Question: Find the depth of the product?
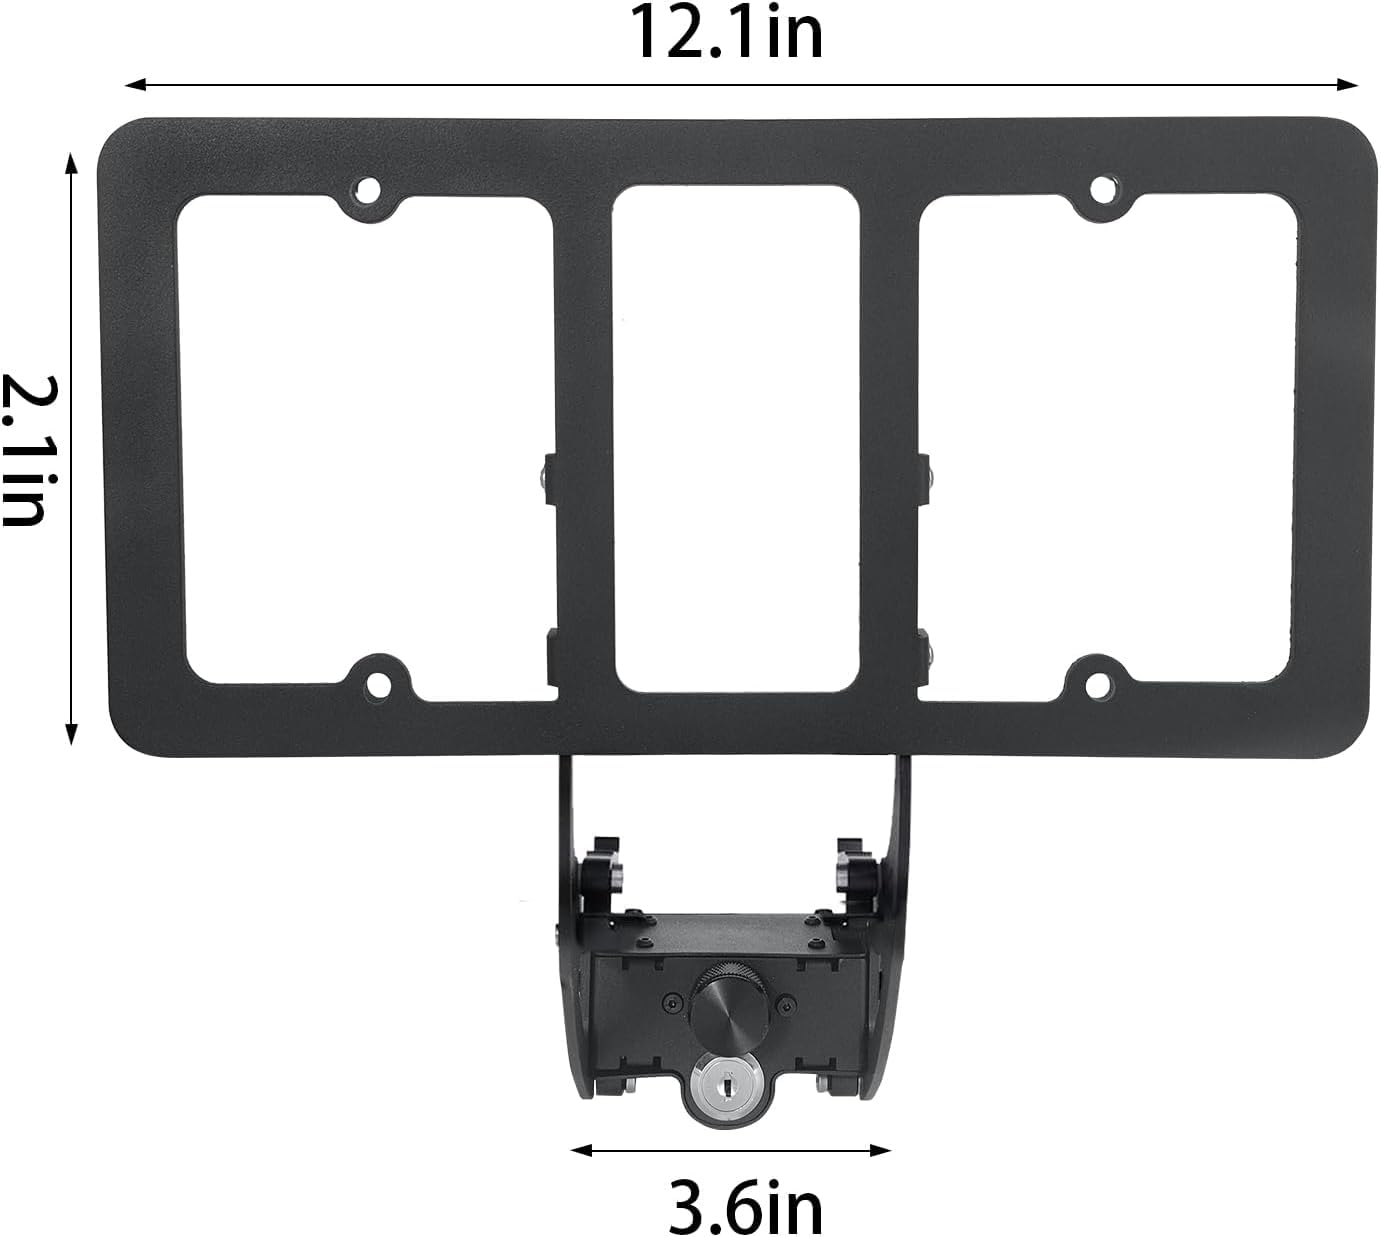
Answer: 2.1 inch